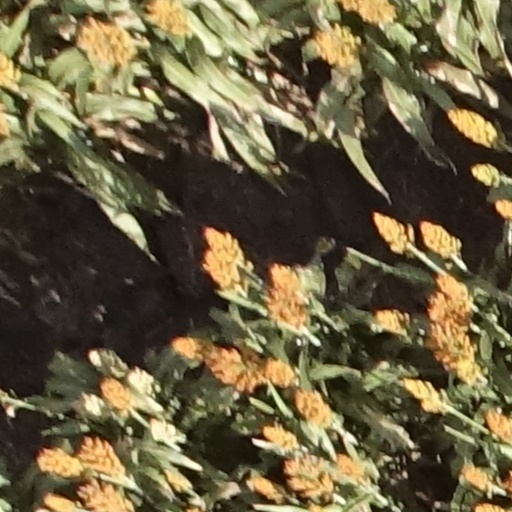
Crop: sorghum